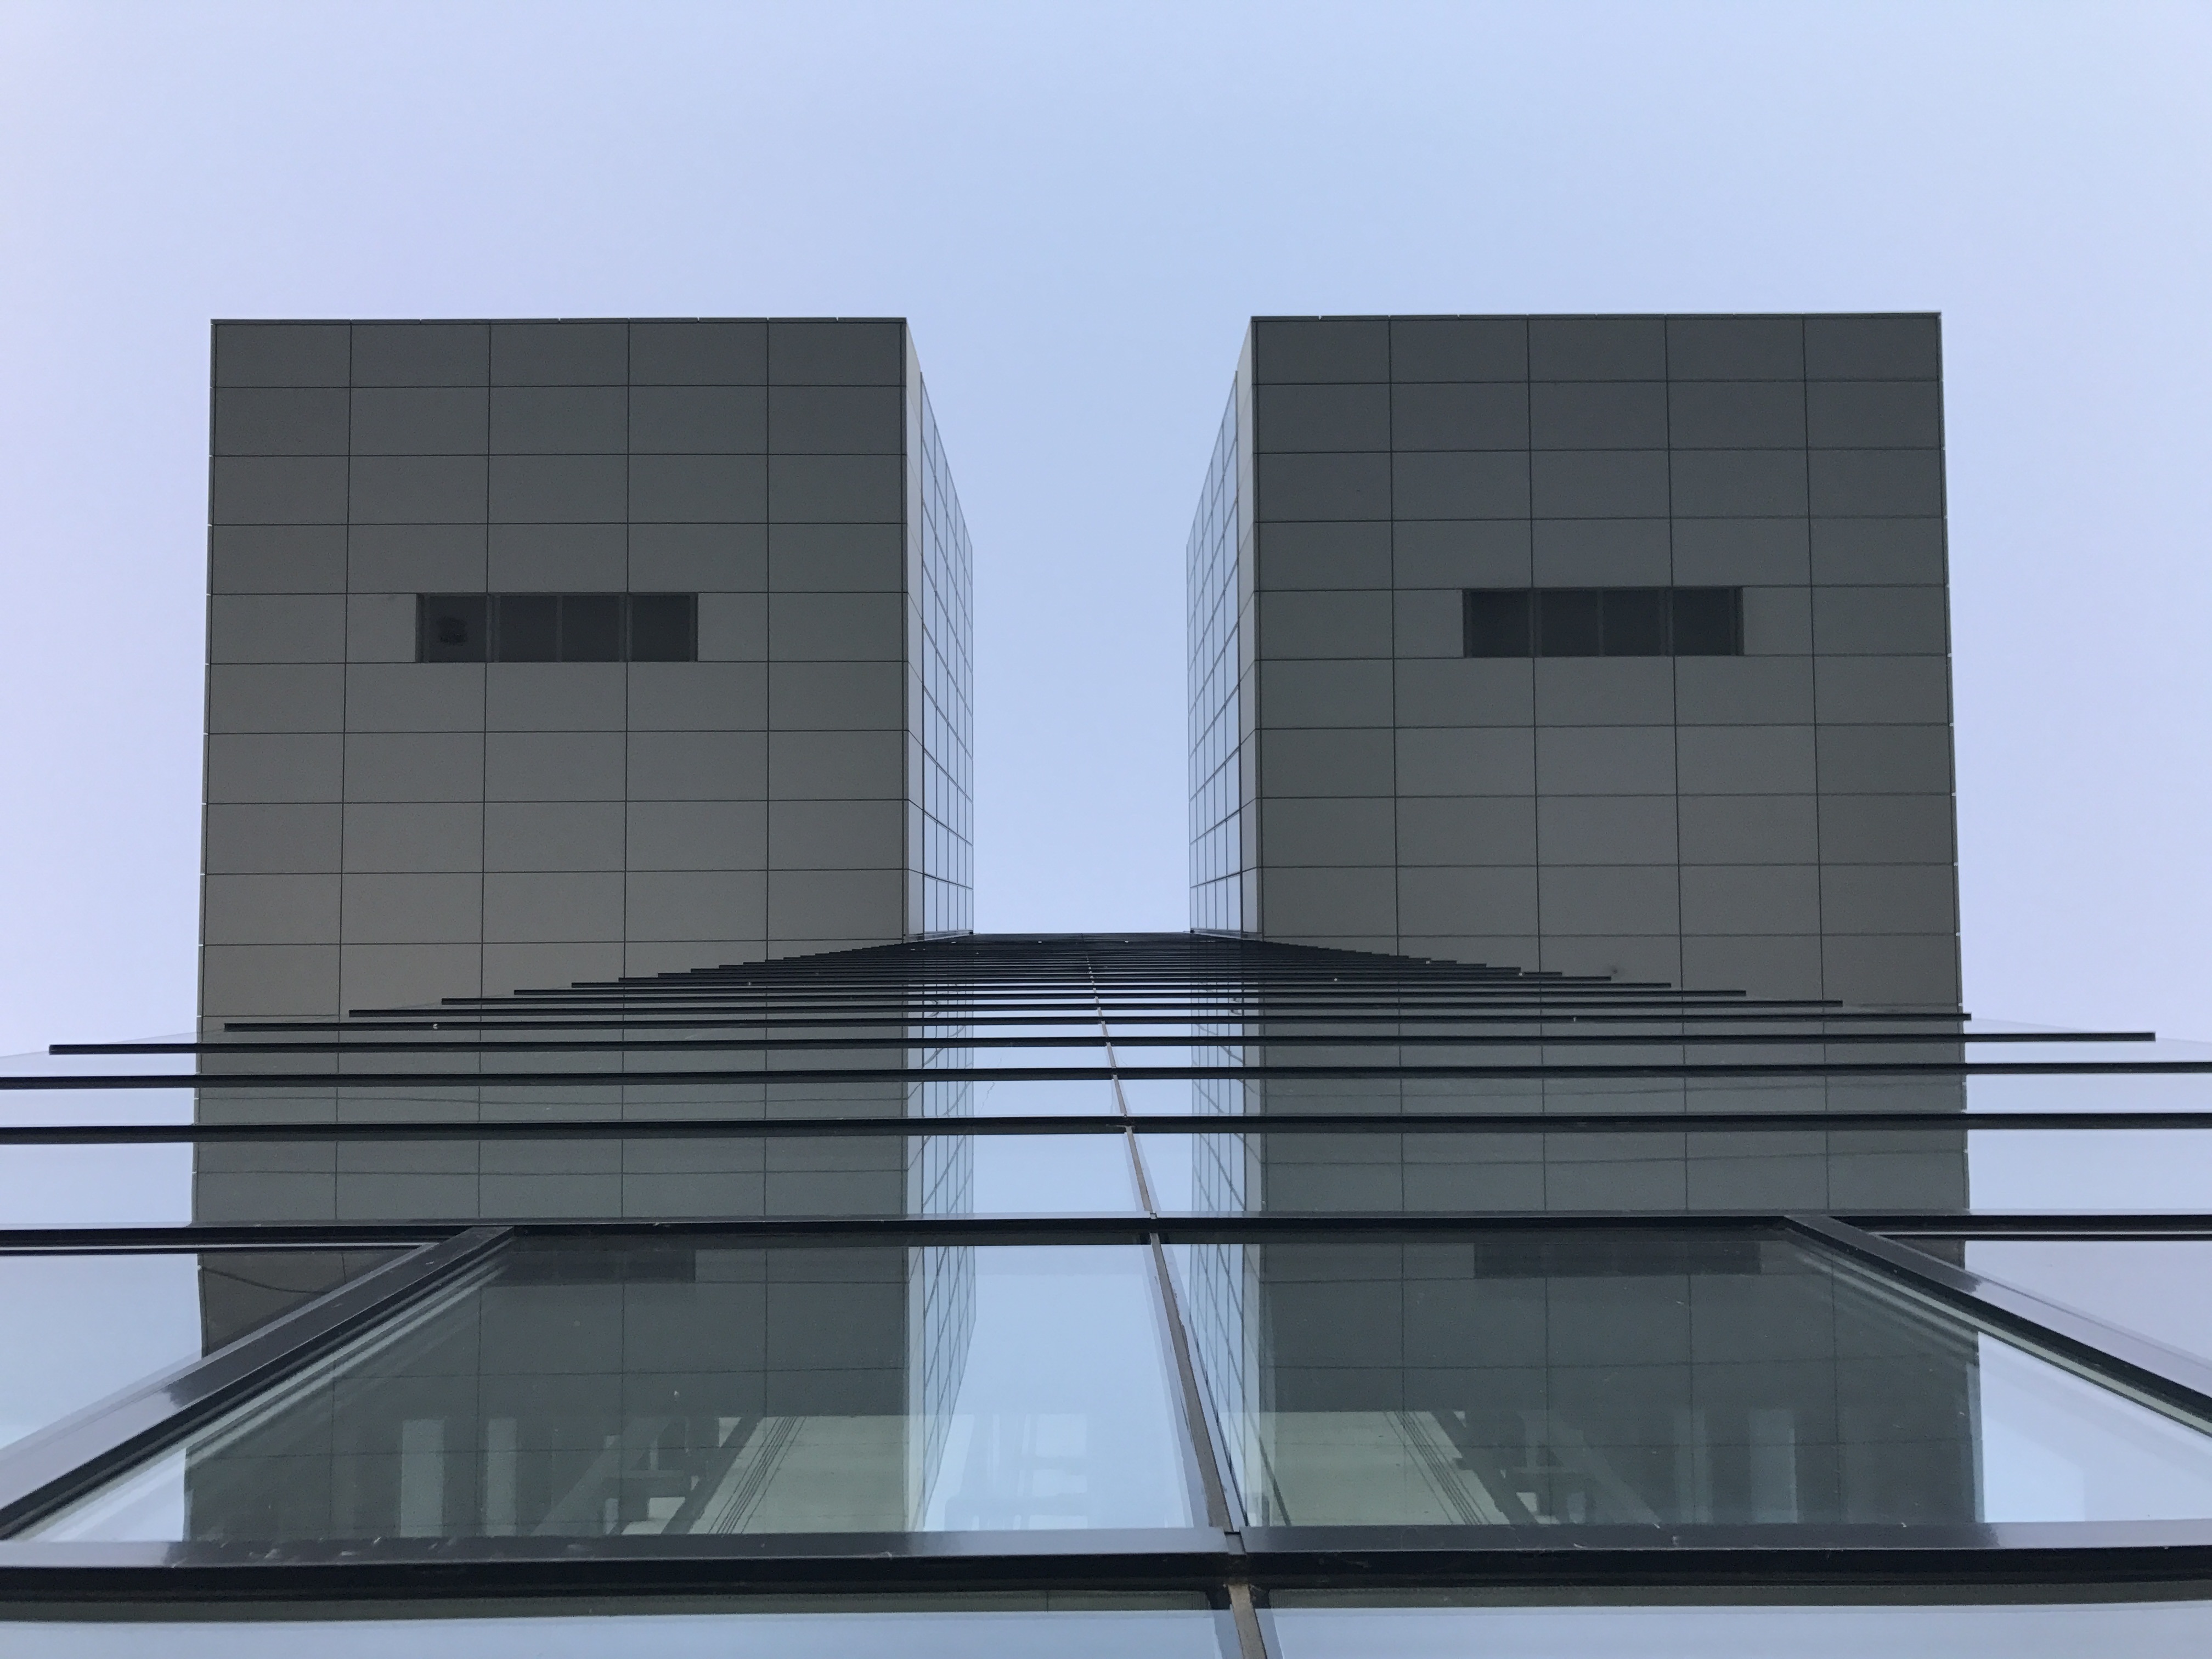
architecture, glass, building, skyscraper, reflection, facade, professional, modern, modern architecture, design, symmetry, germany, cologne, crane, headquarters, rhine, crane homes, rhine river, daylighting, k lner building